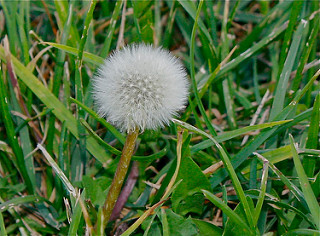
Flower: dandelion